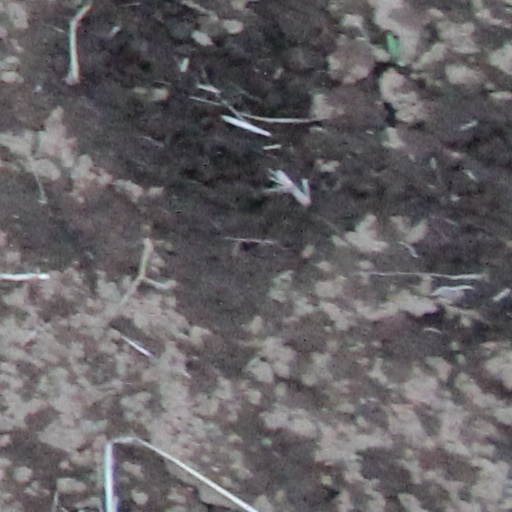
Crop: wheat